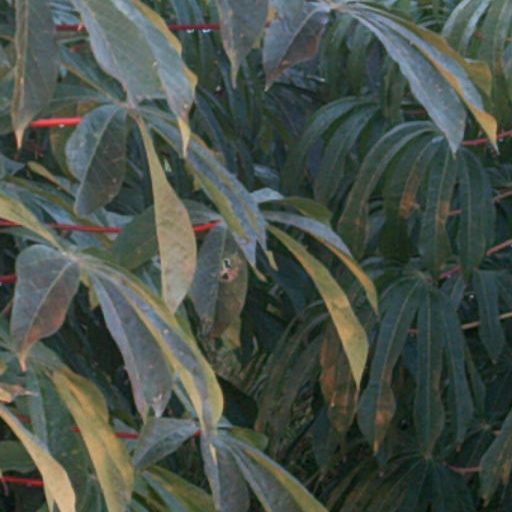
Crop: cassava